History of the Qing dynasty

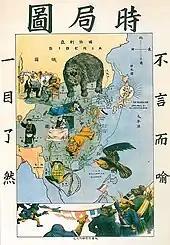
Imperialism 1900: The bear represents Russia, the lion Britain, the frog France, the sun Japan, and the eagle the United States.

Demand in Europe for Chinese goods such as silk, tea, and ceramics could only be met if European companies funneled their limited supplies of silver into China. In the late 1700s, the governments of Britain and France were deeply concerned about the imbalance of trade and the drain of silver. To meet the growing Chinese demand for opium, the British East India Company greatly expanded its production in Bengal. Since China's economy was essentially self-sufficient, the country had little need to import goods or raw materials from the Europeans, so the usual way of payment was through silver. The Daoguang Emperor, concerned both over the outflow of silver and the damage that opium smoking was causing to his subjects, ordered Lin Zexu to end the opium trade. Lin confiscated the stocks of opium without compensation in 1839, leading Britain to send a military expedition the following year.